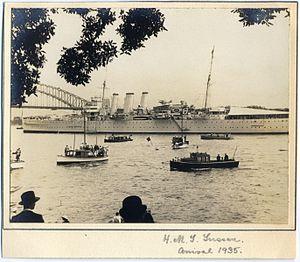
Le HMS Sussex est un croiseur lourd de classe County construit pour la Royal Navy à la fin des années 1920.